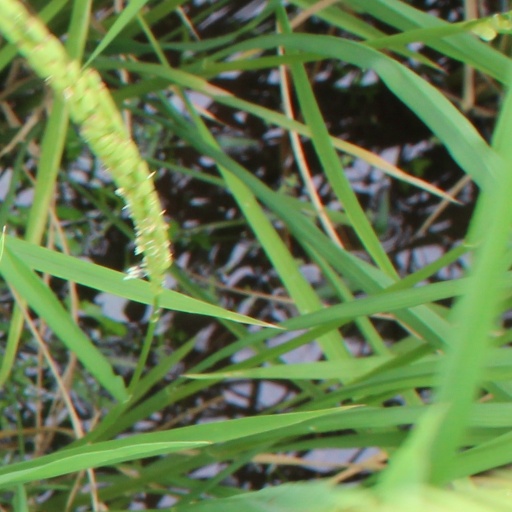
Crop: rice